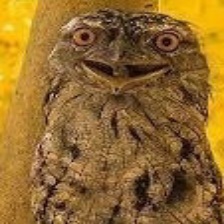
Species: TAWNY FROGMOUTH
Scientific name: PODARGUS STRIGOIDES